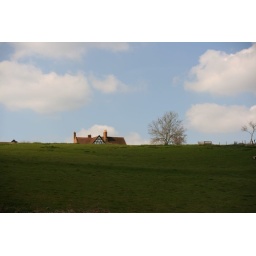
The house over the hill Near bridgnorth